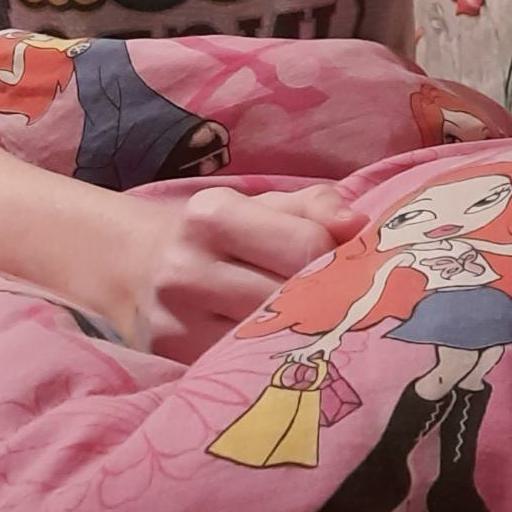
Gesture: no_gesture